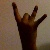
The image shows a hand gesture representing the number 8 in Indian Sign Language.